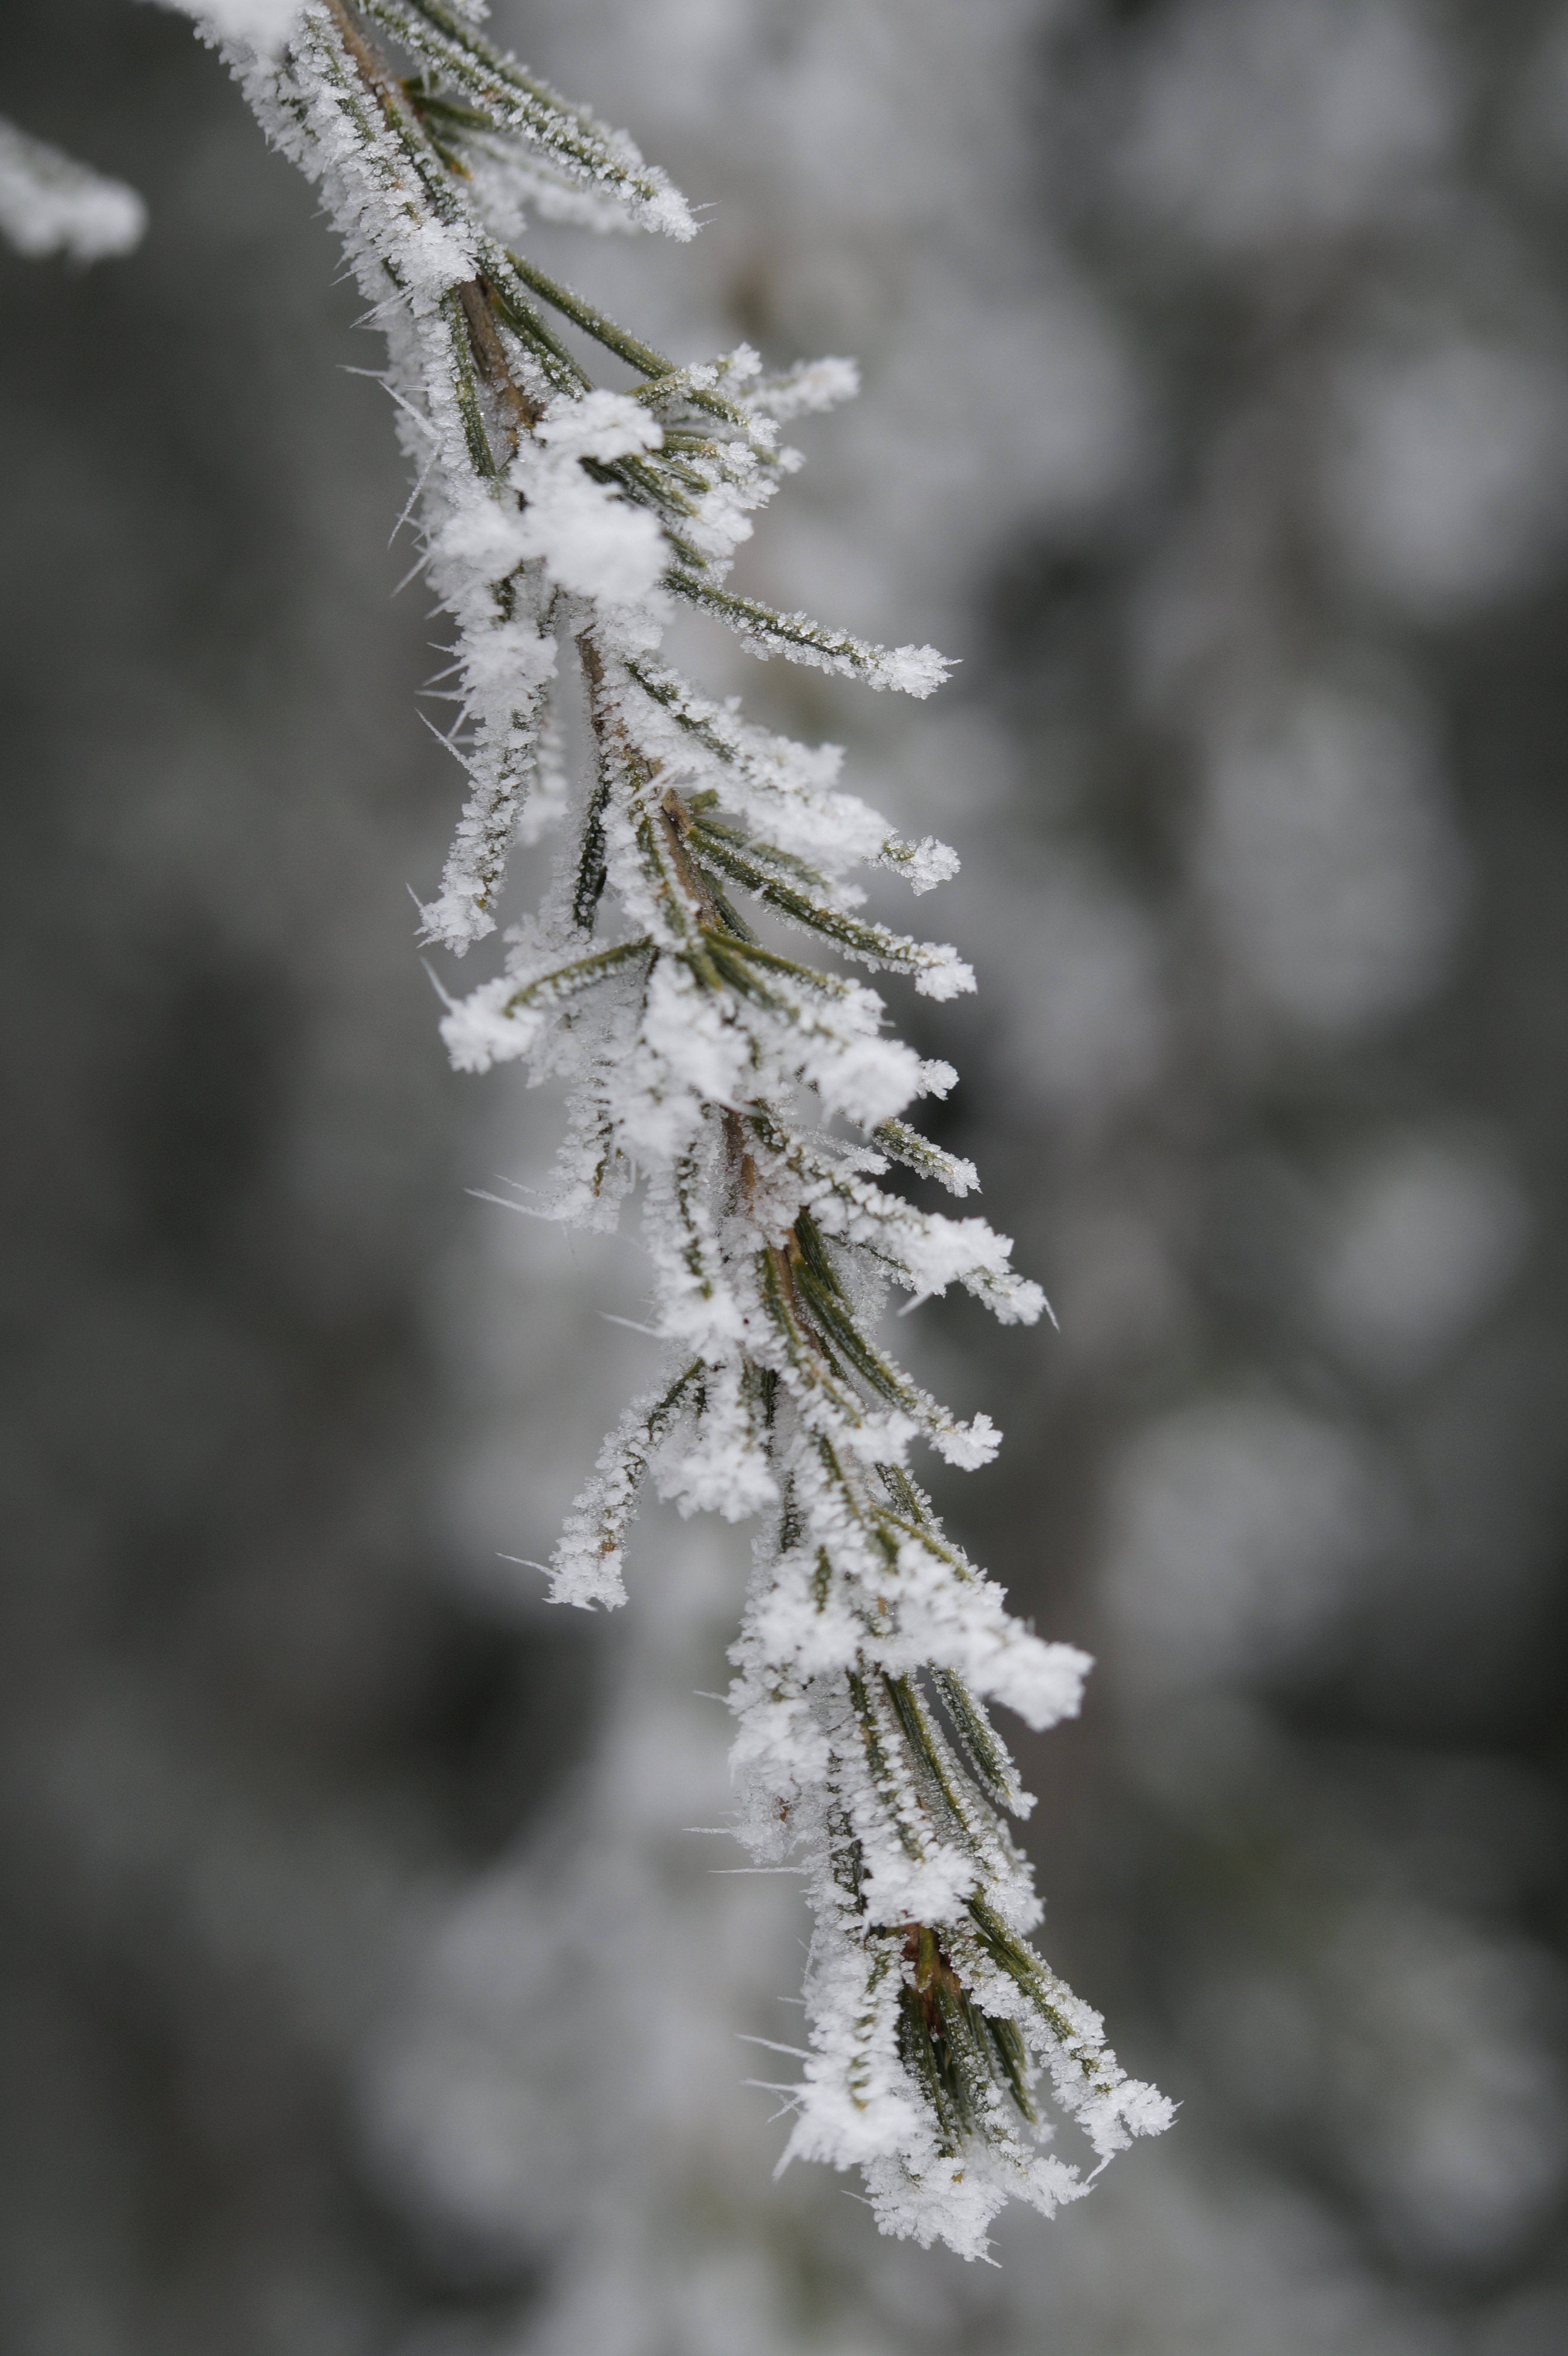
tree, nature, branch, snow, cold, winter, black and white, plant, white, leaf, frost, ripe, ice, macro, weather, frozen, monochrome, fir, close, season, twig, close up, spruce, iced, icy, frosty, hoarfrost, freezing, macro photography, pine needles, on frozen, plant stem, woody plant